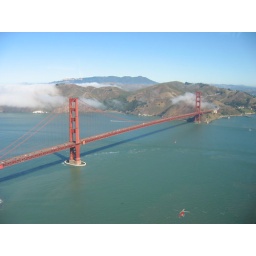
helicopter ride under golden gate bridge